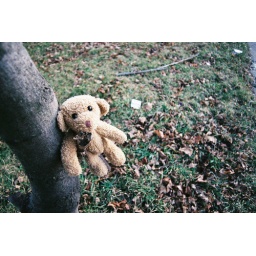
a bear that i found lost on lemarchant road in the fall of 2007